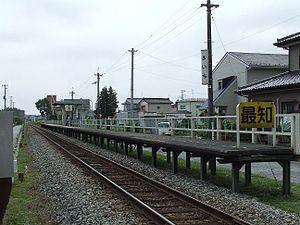
Kesennuma est une ville située dans la préfecture de Miyagi, au Japon.